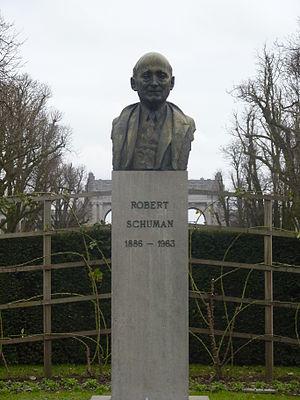
Buste de Robert Schuman par Nat Neujean au parc du Cinquantenaire à Bruxelles, Belgique.
Abraham Nathan Neuman, dit Nathanaël ou Nat Neujean, né à Anvers le 5 janvier 1923 et mort à Bruxelles le 4 février 2018, est un sculpteur belge.